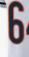
Number: 6